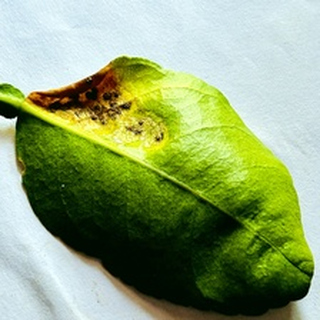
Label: lemon_citrus_canker